Albert Gleizes

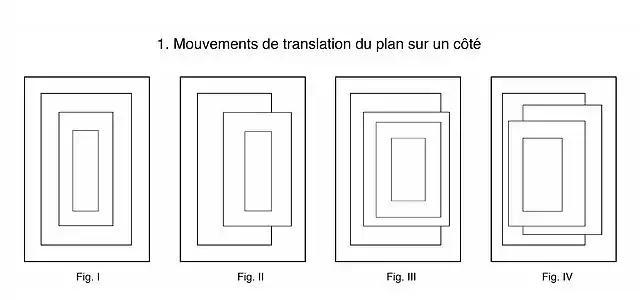

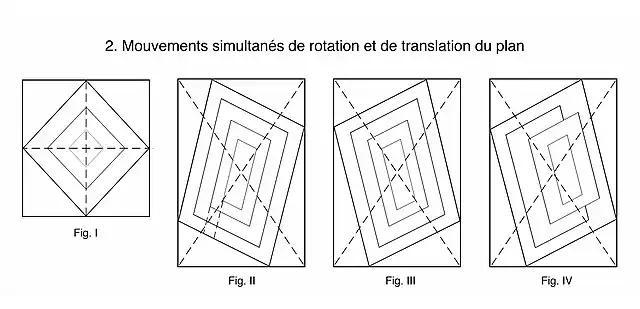

Born Albert Léon Gleizes and raised in Paris, he was the son of a fabric designer who ran a large industrial design workshop. He was also the nephew of Léon Comerre, a successful portrait painter who won the 1875 Prix de Rome. The young Albert Gleizes did not like school and often skipped classes to idle away the time writing poetry and wandering through the nearby Montmartre cemetery. Finally, after completing his secondary schooling, Gleizes spent four years in the 72nd Infantry Regiment of the French army (Abbeville, Picardie) then began pursuing a career as a painter. Gleizes began to paint self-taught around 1901 in the Impressionist tradition. His first landscapes from around Courbevoie appear particularly inspired by Alfred Sisley or Camille Pissarro. Although clearly related to Pissarro in technique, Gleizes' particular view-points as well as the composition and conception of early works represent a clear departure from the style of late Impressionism. The density with which these works are painted and their solid framework suggest affinities with Divisionism which were often noted by early critics.